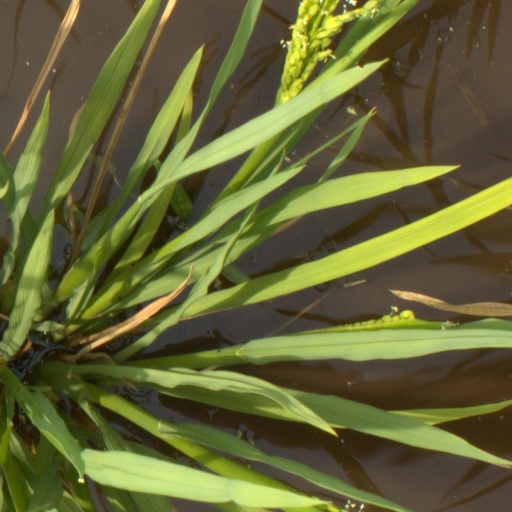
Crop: rice